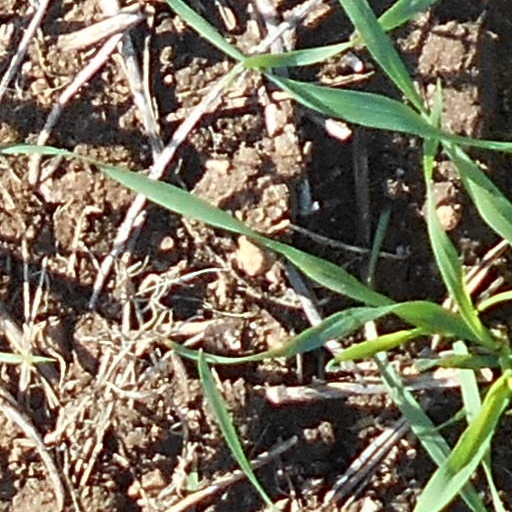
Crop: wheat